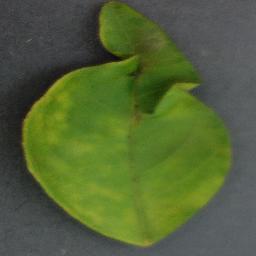
Label: Orange___Haunglongbing_(Citrus_greening)